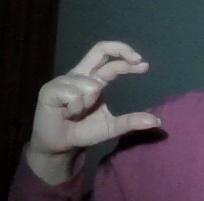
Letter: thal